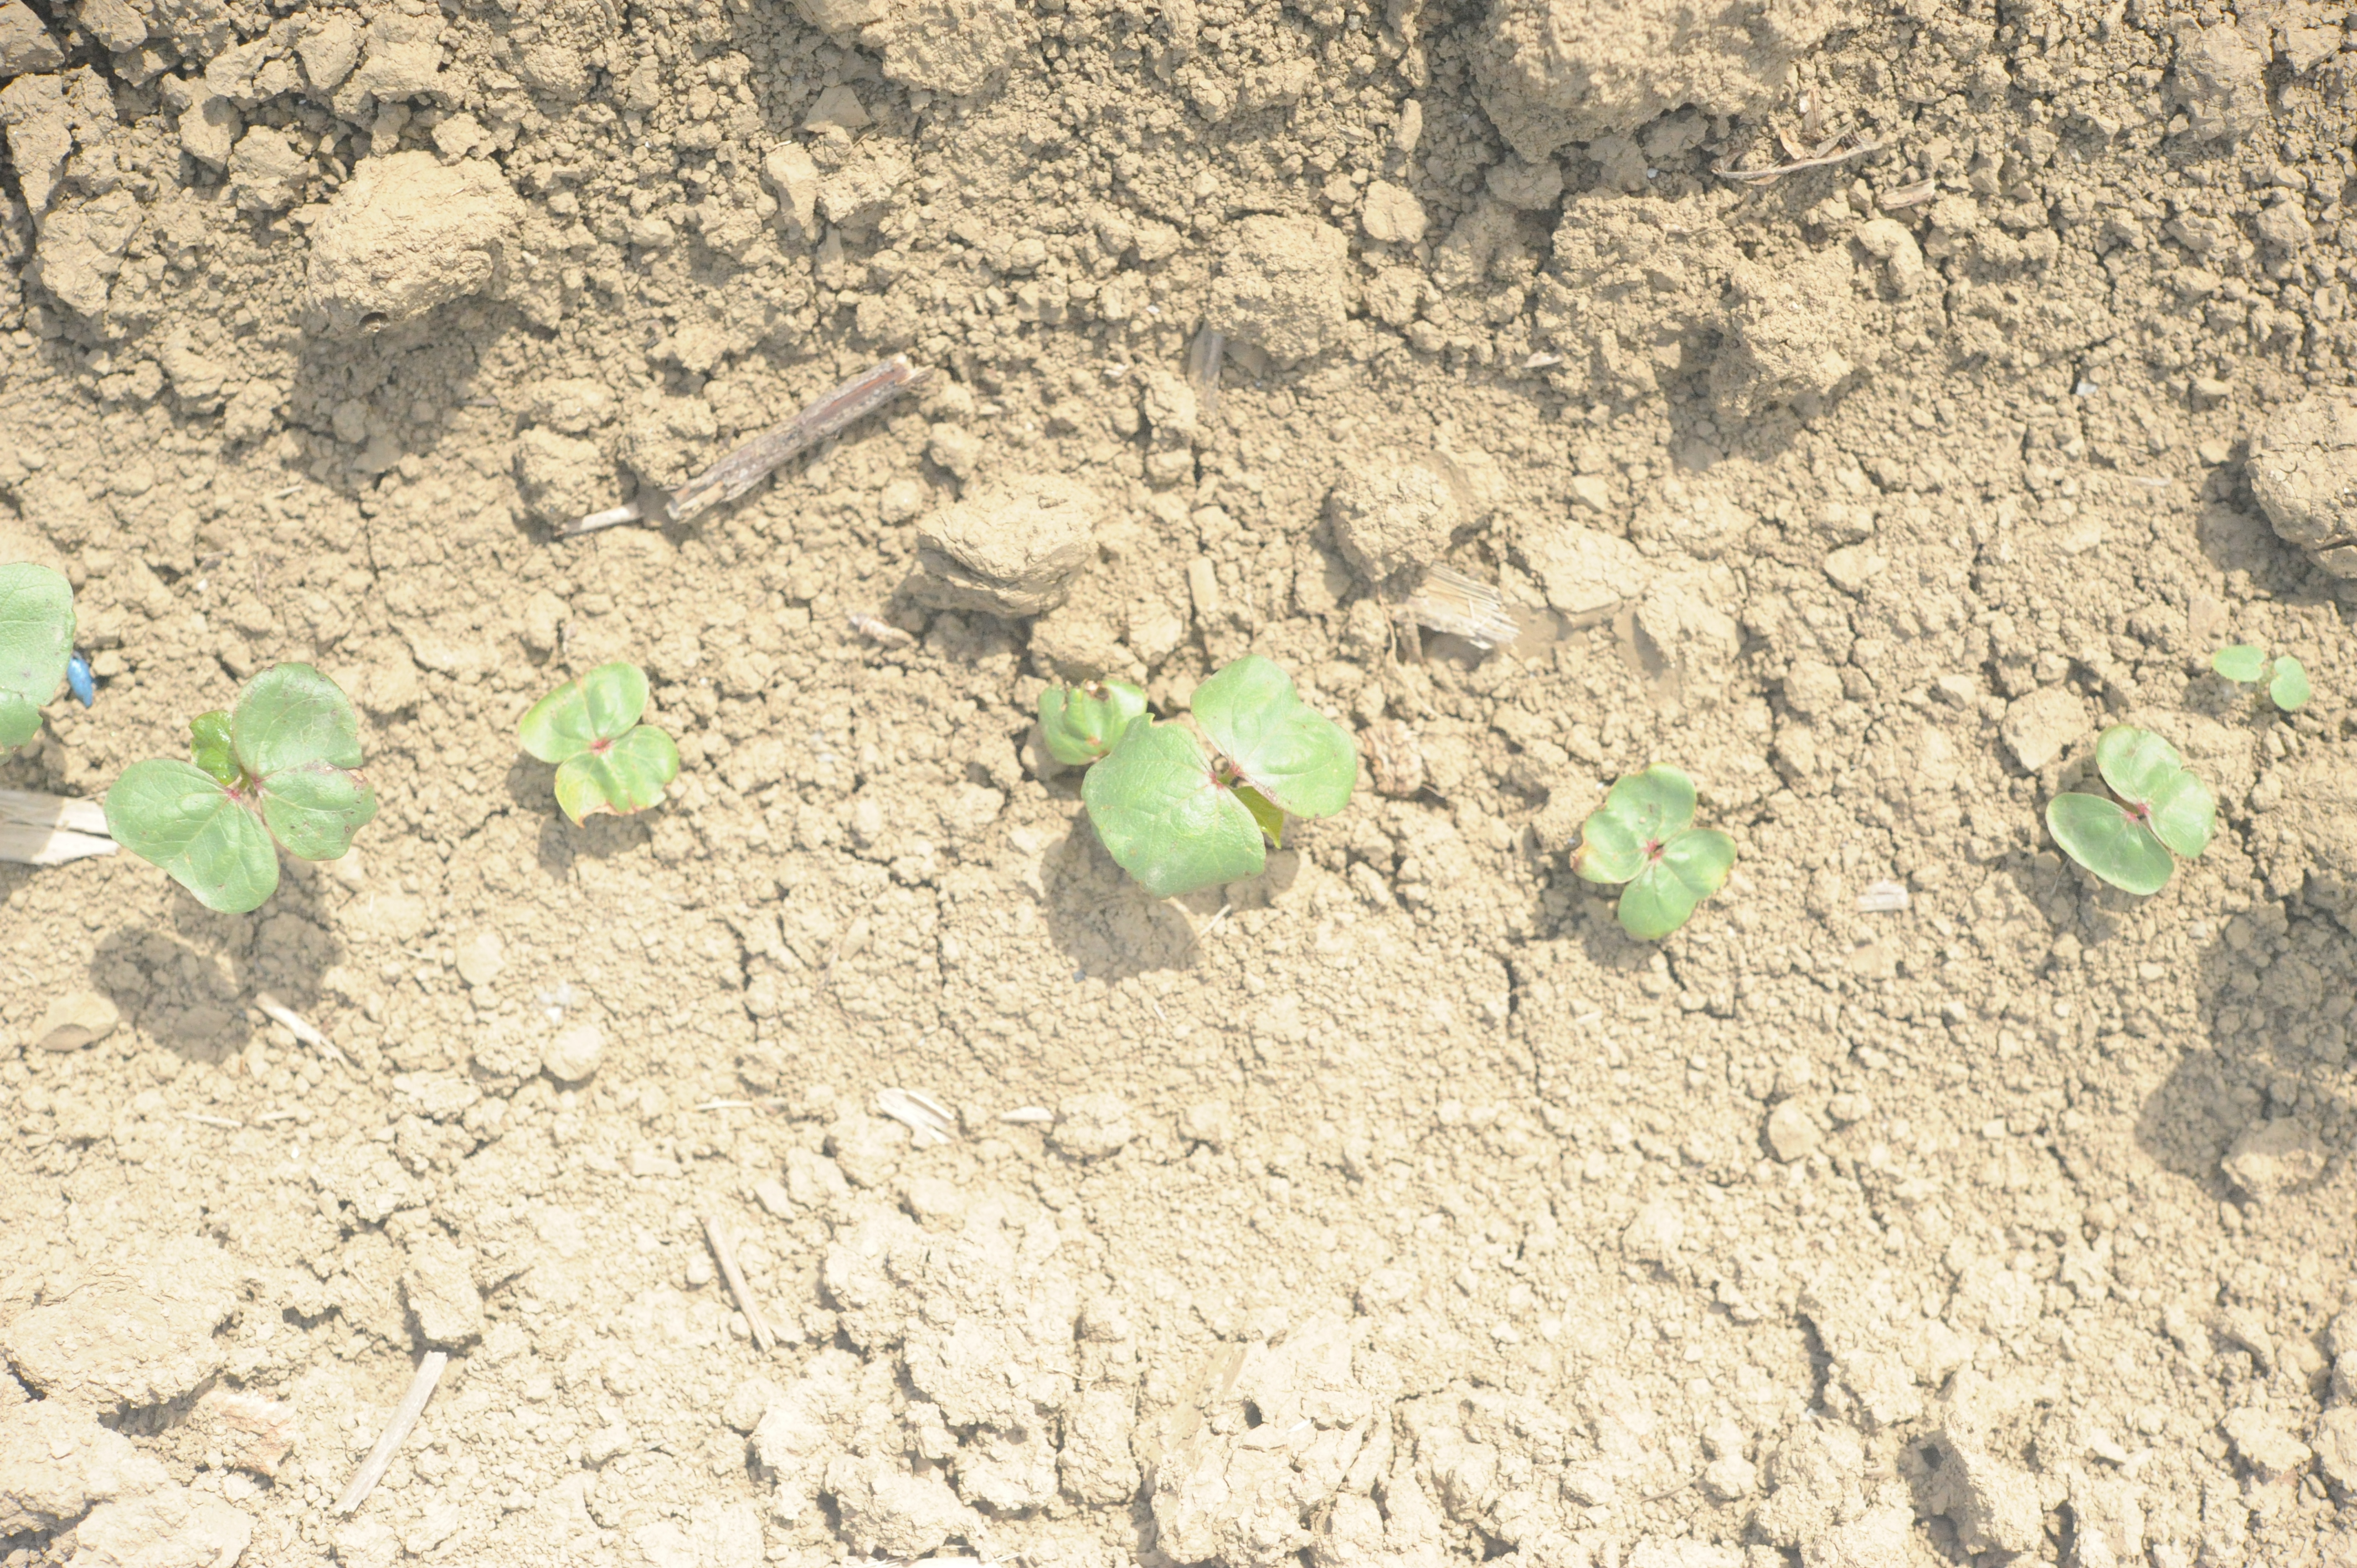
Label: cotton